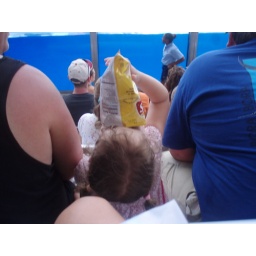
A little girl that sat in front of us at Shamu in Seaworld eating a bag of lays.